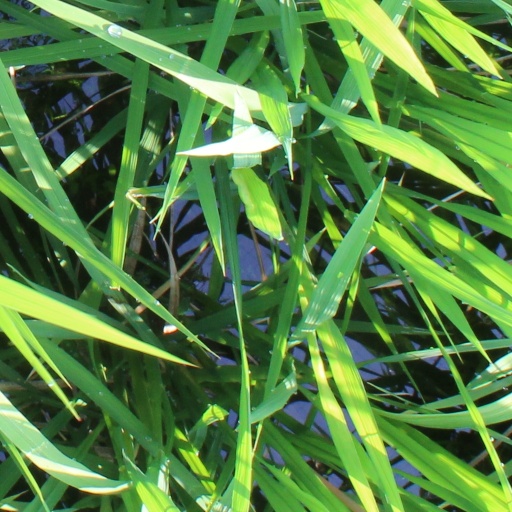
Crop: rice